2002

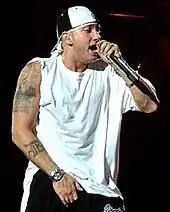
Eminem released the best-selling album of 2002, "The Eminem Show".

The only direct conflict between nations in 2002 was the India–Pakistan standoff in Kashmir, beginning in late 2001. This conflict was primarily one of brinkmanship, with the threat of nuclear warfare. Riots in Gujarat and suicide bombings in Jammu further escalated tensions.